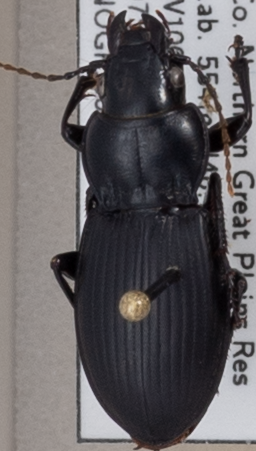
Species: Cyclotrachelus torvus
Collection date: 2021-09-07
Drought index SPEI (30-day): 0.24
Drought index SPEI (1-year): -1.69
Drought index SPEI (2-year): -1.45